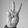
ASL letter: V